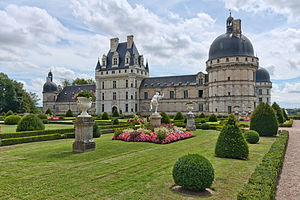
Slottene i Loire / Liste og placering af slottene i Loire
Slottene i Loire er en samlebetegnelse for en gruppe af slotte, der alle er placeret i nærheden af Loiredalen i Frankrig. Langt størstedelen af slottene er bygget under den franske Renaissance, på et tidspunkt hvor det franske hof, opholdt sig i regionen.